Devizes

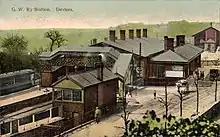
The former Devizes railway station (closed 1966)

The pond known as The Crammer, east of the town centre, is claimed to be site of the 18th-century Moonrakers story which led to a colloquial name for Wiltshire people.